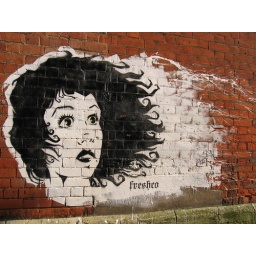
this picture is on a wall in my home town.